Venetian Arsenal

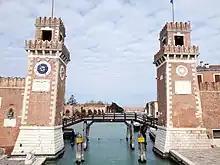
Venetian Arsenal towers

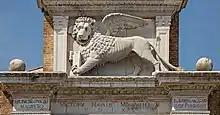
Stone Lion of Saint Mark above the main gate at the Arsenal

Construction of the Arsenal began around 1104, during Venice's republican era. It became the largest industrial complex in Europe before the Industrial Revolution, spanning an area of about , or about 15 percent of Venice. Surrounded by a rampart, laborers and shipbuilders regularly worked within the Arsenal, building ships that sailed from the city's port. With high walls shielding the Arsenal from public view and guards protecting its perimeter, different areas of the Arsenal each produced a particular prefabricated ship part or other maritime implement, such as munitions, rope, and rigging. These parts could then be assembled into a ship in as little as one day. An exclusive forest owned by the Arsenal navy, in the Montello hills area of Veneto, provided the Arsenal's wood supply.